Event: Ecuador Earthquake
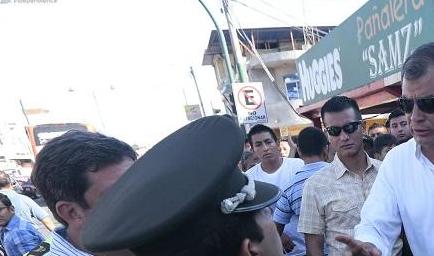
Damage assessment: damage